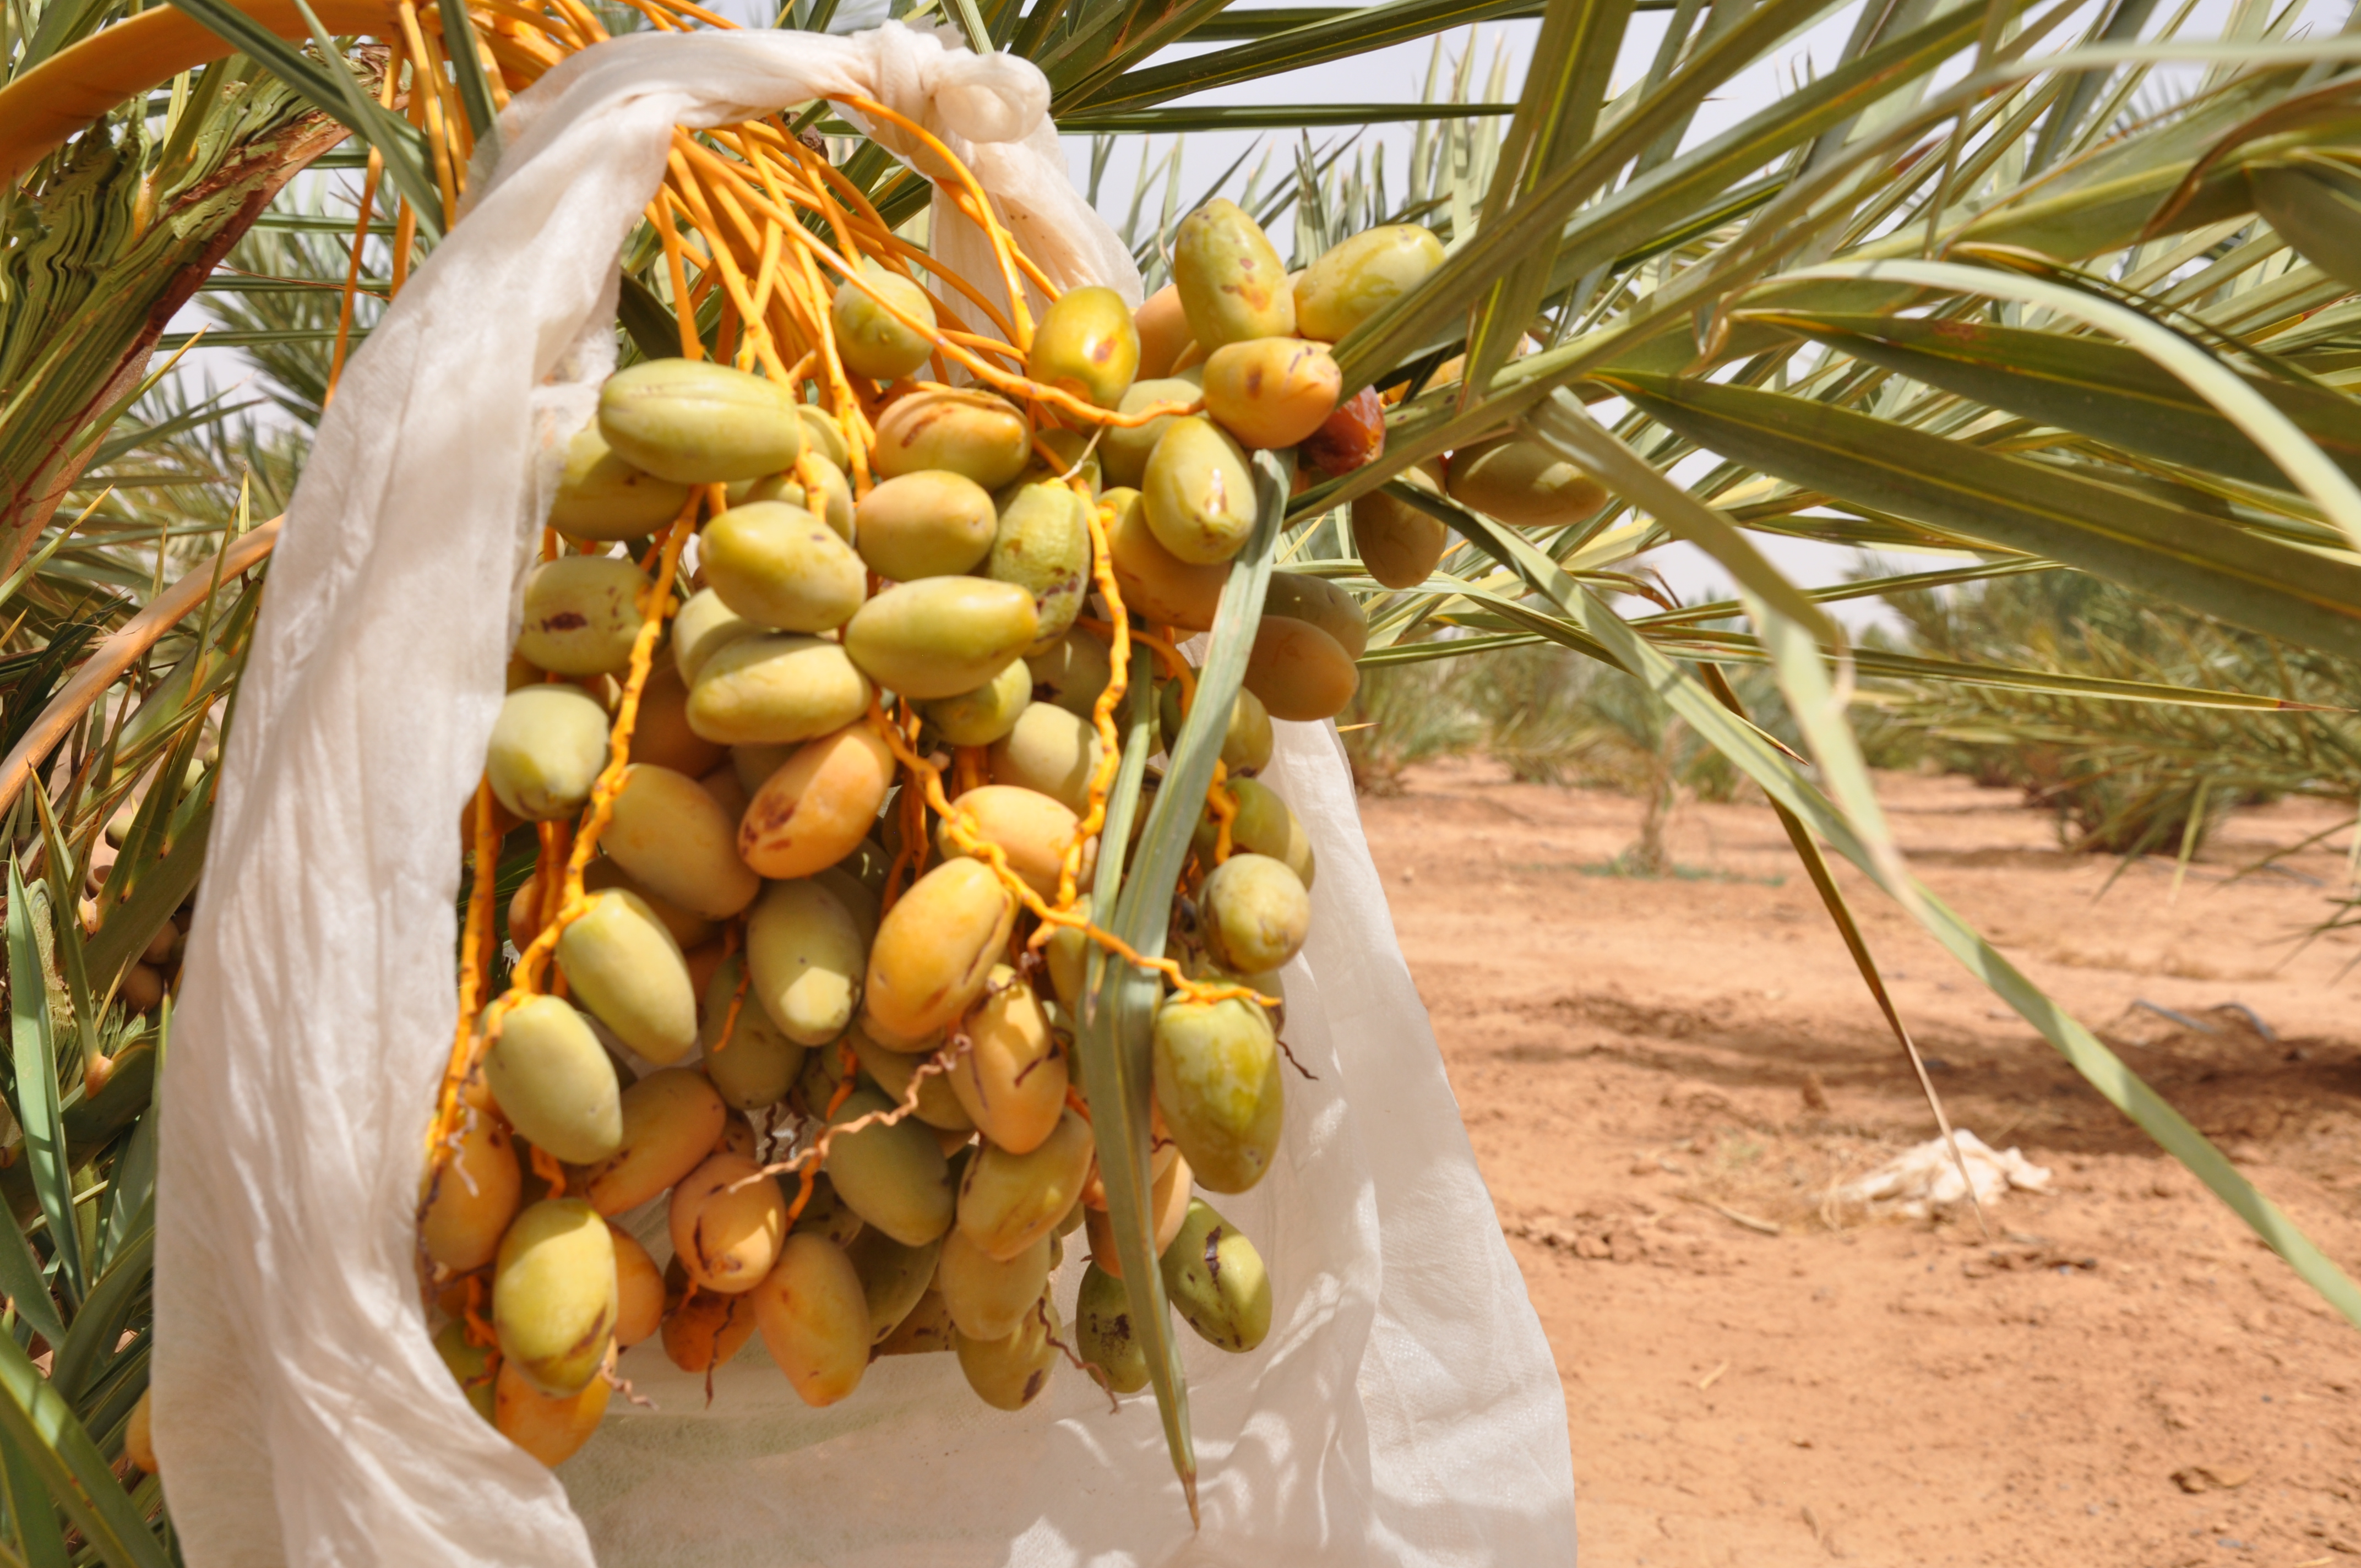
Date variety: Boumajhoul